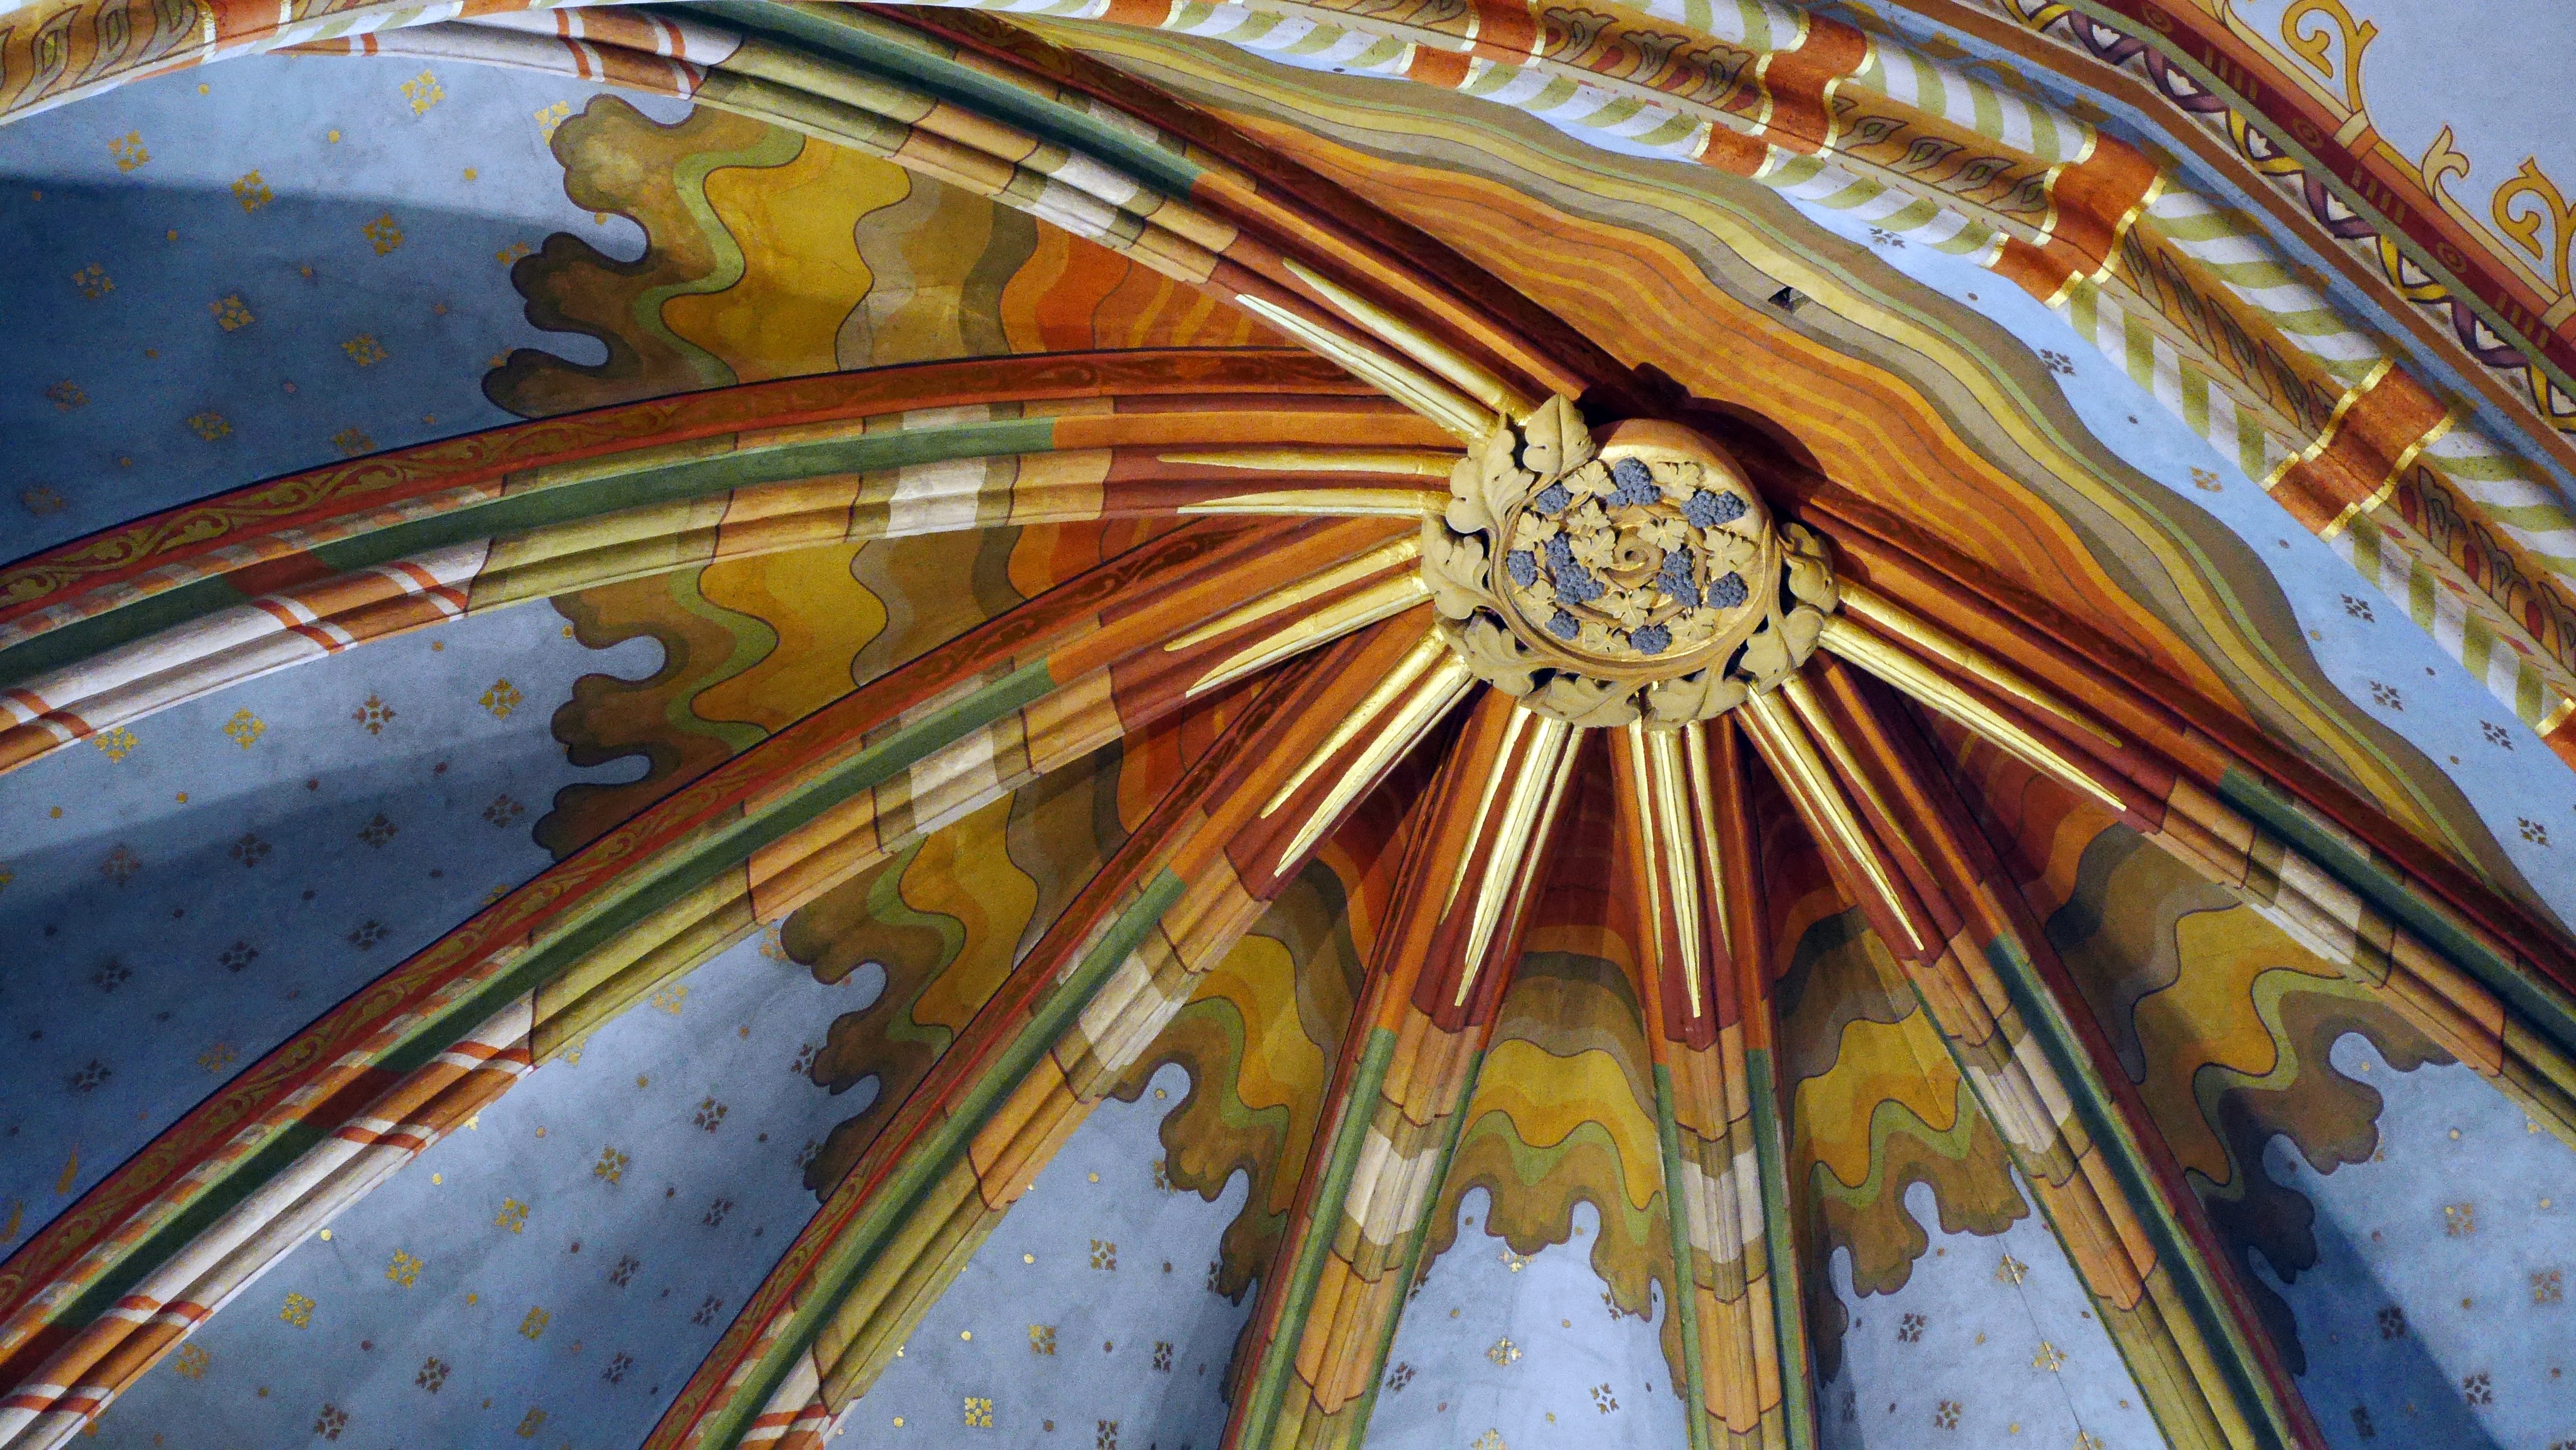
architecture, monument, ceiling, amusement park, park, symmetry, dome, murals, amusement ride, matthias church